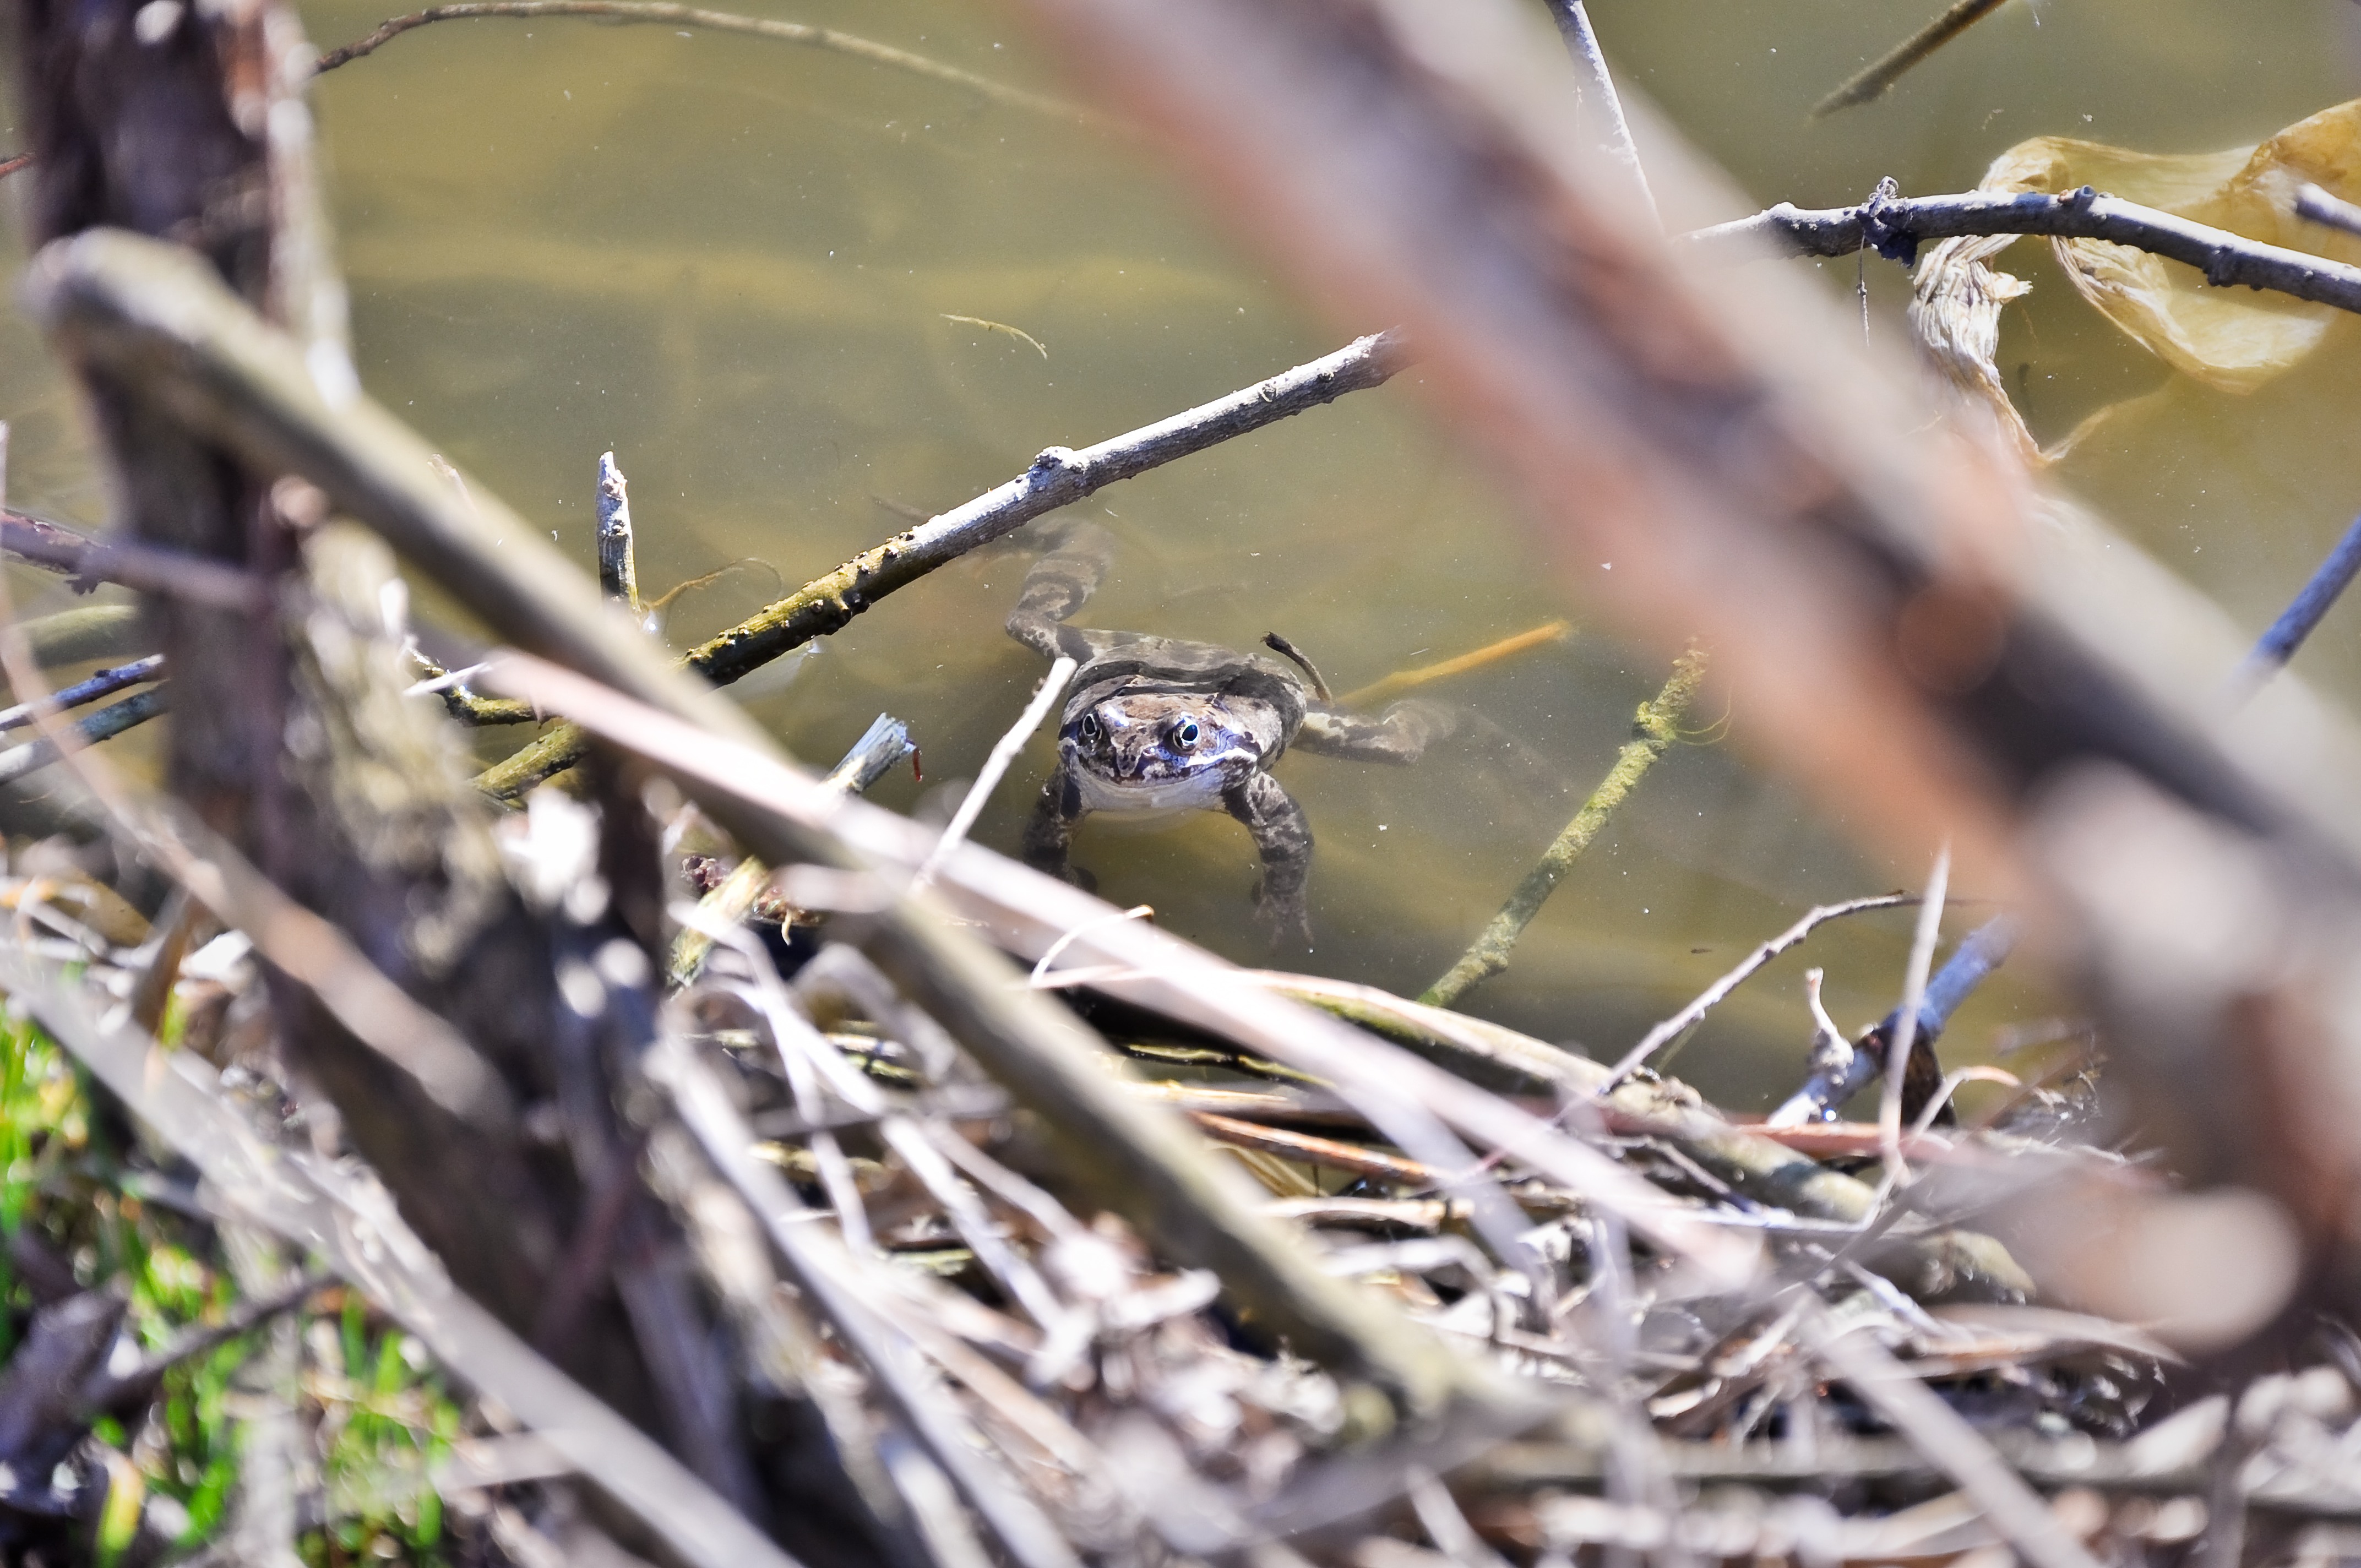
water, nature, branch, bird, lake, animal, pond, wildlife, spring, insect, frog, fauna, invertebrate, common, european, amphibians, rana, temporaria, macro photography, perching bird